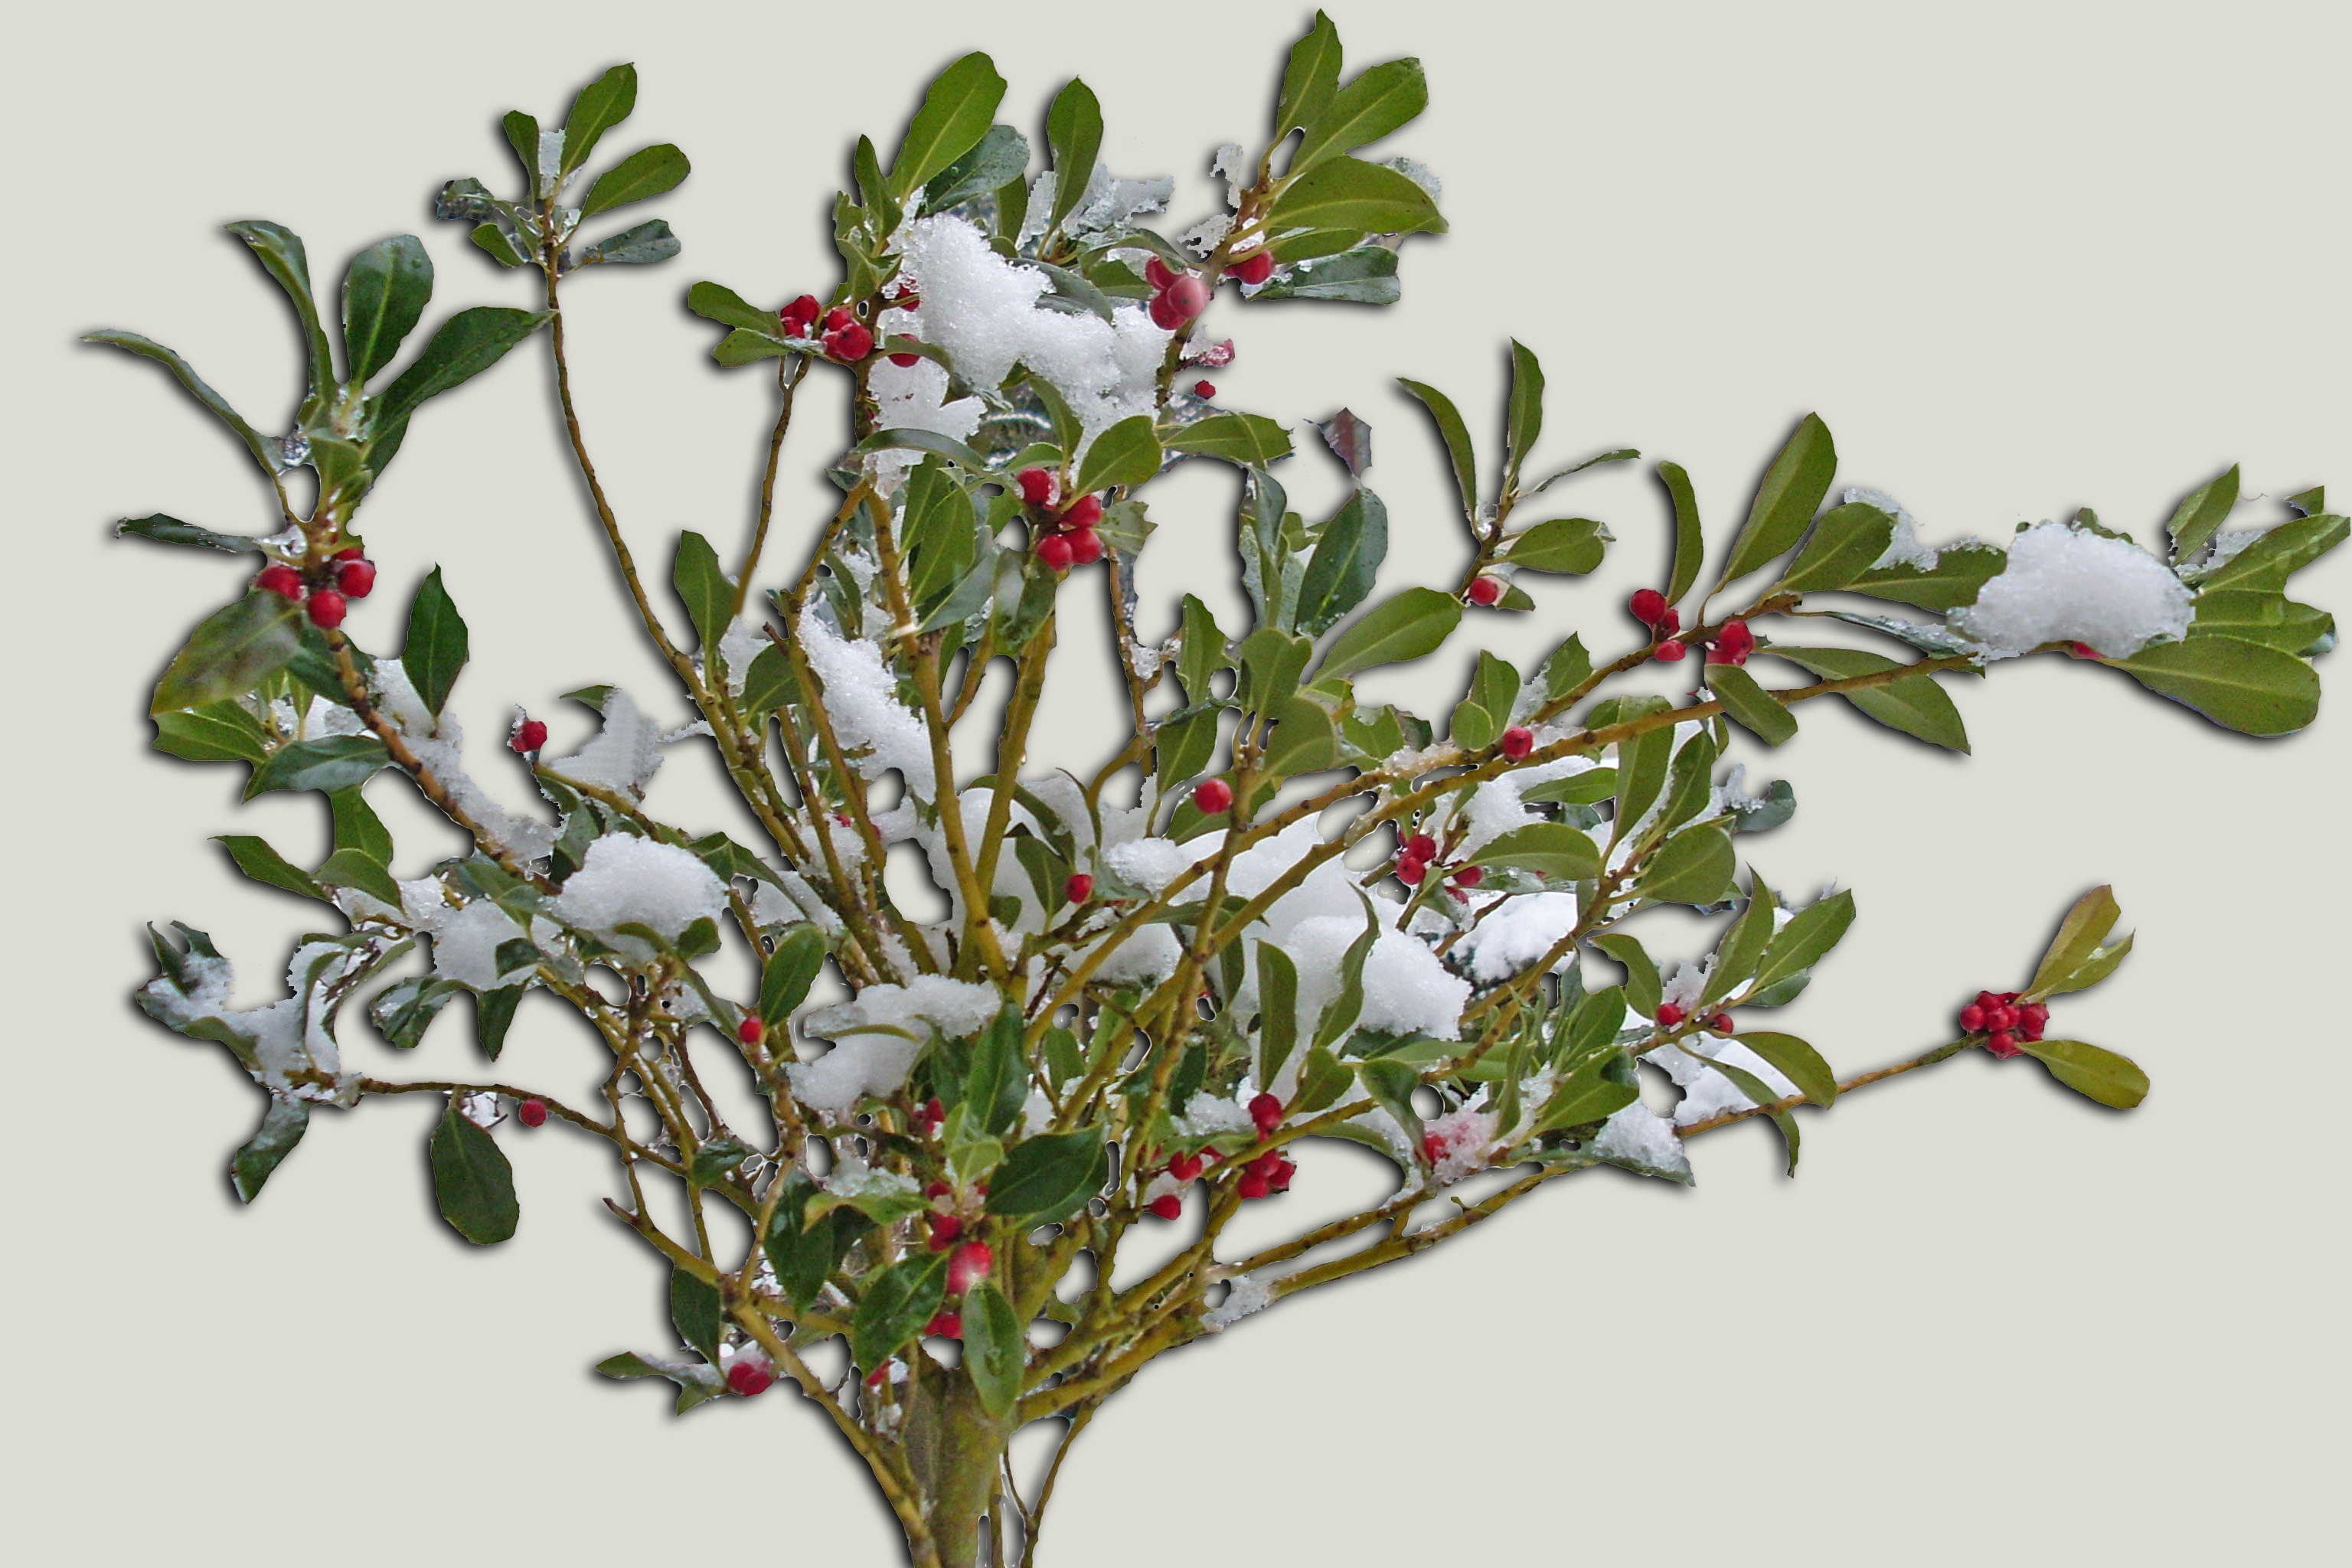
tree, nature, branch, blossom, snow, winter, plant, flower, bush, food, red, produce, evergreen, botany, flora, twig, holly, berries, shrub, branches, periwinkle, ornamental, flowering plant, rowanberries, winter shrub, woody plant, land plant, aquifoliaceae, aquifoliales, arctostaphylos uva ursi